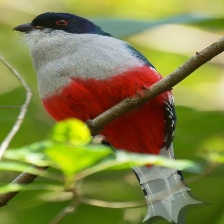
Species: CUBAN TROGON
Scientific name: PRIOTELUS TEMNURUS